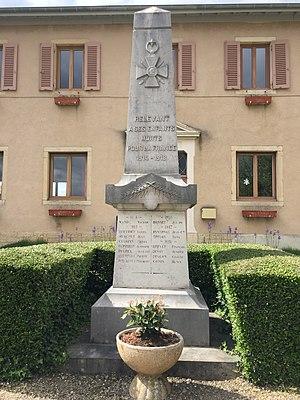
Image du village de Relevant, dans l'Ain, en France..
Relevant est une commune française située dans le département de l'Ain en région Auvergne-Rhône-Alpes.